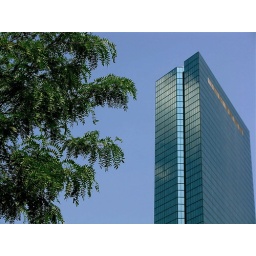
windows in the sky